Missing (2023 film)

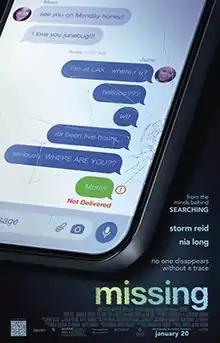
Theatrical release poster

Missing is a 2023 American screenlife mystery thriller film written and directed by Will Merrick and Nick Johnson (in their feature directorial debuts) from a story by Sev Ohanian and Aneesh Chaganty, who also produced the film with Natalie Qasabian. The film is a standalone film in the universe of "Searching" (2018). It stars Storm Reid, Joaquim de Almeida, Ken Leung, Amy Landecker, Daniel Henney, and Nia Long. Its plot follows June Allen, a teenager who tries to find her missing mother after she disappears on vacation in Colombia with her new boyfriend.